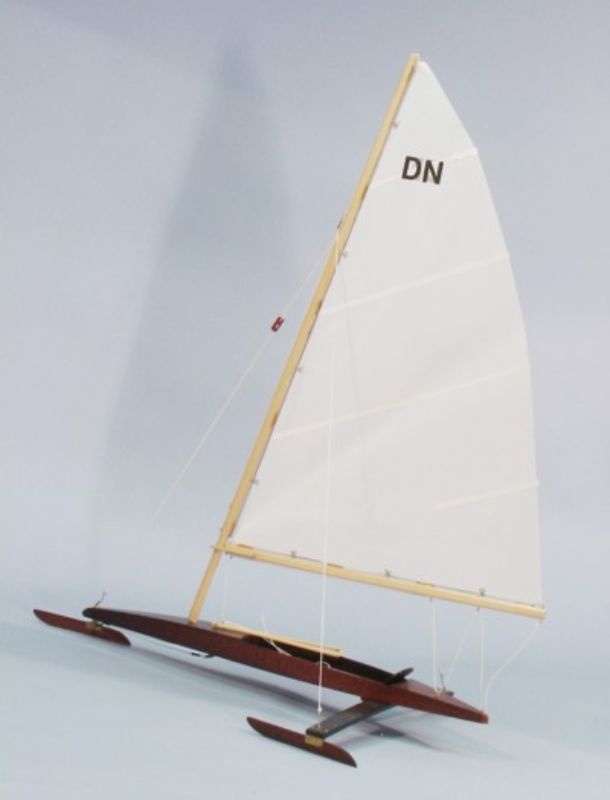
Wooden Ship and Fittings - 18-3/4" DN Iceboat
Experience the exhilarating thrill of winter sailing with the **Wooden Ship and Fittings - 18-3/4" DN Iceboat**, a premier choice for ice sailing enthusiasts available at **Smartfox AU**. This meticulously crafted DN Iceboat kit is perfect for those seeking excitement in **ice racing** and winter sports. Designed for effortless assembly, our high-quality wooden iceboat will have you gliding over frozen lakes and canals with style and confidence. Each component of this **DN Iceboat kit** is precision-engineered for durability and performance, providing an unmatched sailing experience every time you take to the ice. With an optimal size of **18-3/4 inches**, this iceboat strikes the perfect balance of **stability** and **speed**, ideal for both competitive racing and leisurely outings. Whether you’re a passionate hobbyist, a dedicated collector, or a seasoned racer, our Wooden Ship and Fittings kit includes everything necessary to build a beautifully detailed iceboat that meets the highest standards. Elevate your winter experience and forge unforgettable memories as you master the art of **ice sailing** with this exceptional wooden iceboat. Don't miss your chance to own this top-tier **DN Iceboat kit**—order today at **Smartfox AU** and set sail on the ice!
Brand: TOY MOD
Category: Sporting Goods > Outdoor Recreation > Boating & Water Sports > Boating & Rafting > Kayaks > Playboats